She Fell Among Thieves (film)

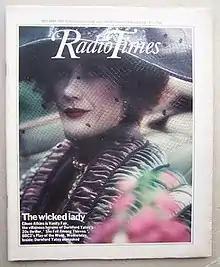
Radio Times cover

She Fell Among Thieves is a 1978 British television film based on the novel of the same name by Dornford Yates, adapted for television by Tom Sharpe. It stars Malcolm McDowell and Eileen Atkins and was directed by Clive Donner. It was first broadcast on BBC2 on Wednesday 1 March 1978 at 9:40 p.m. as “Play of the Week.”